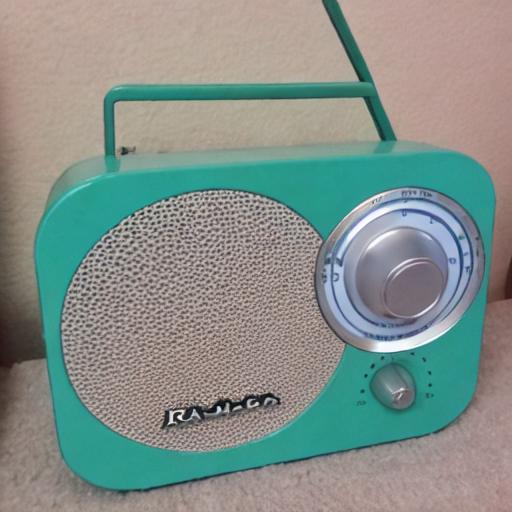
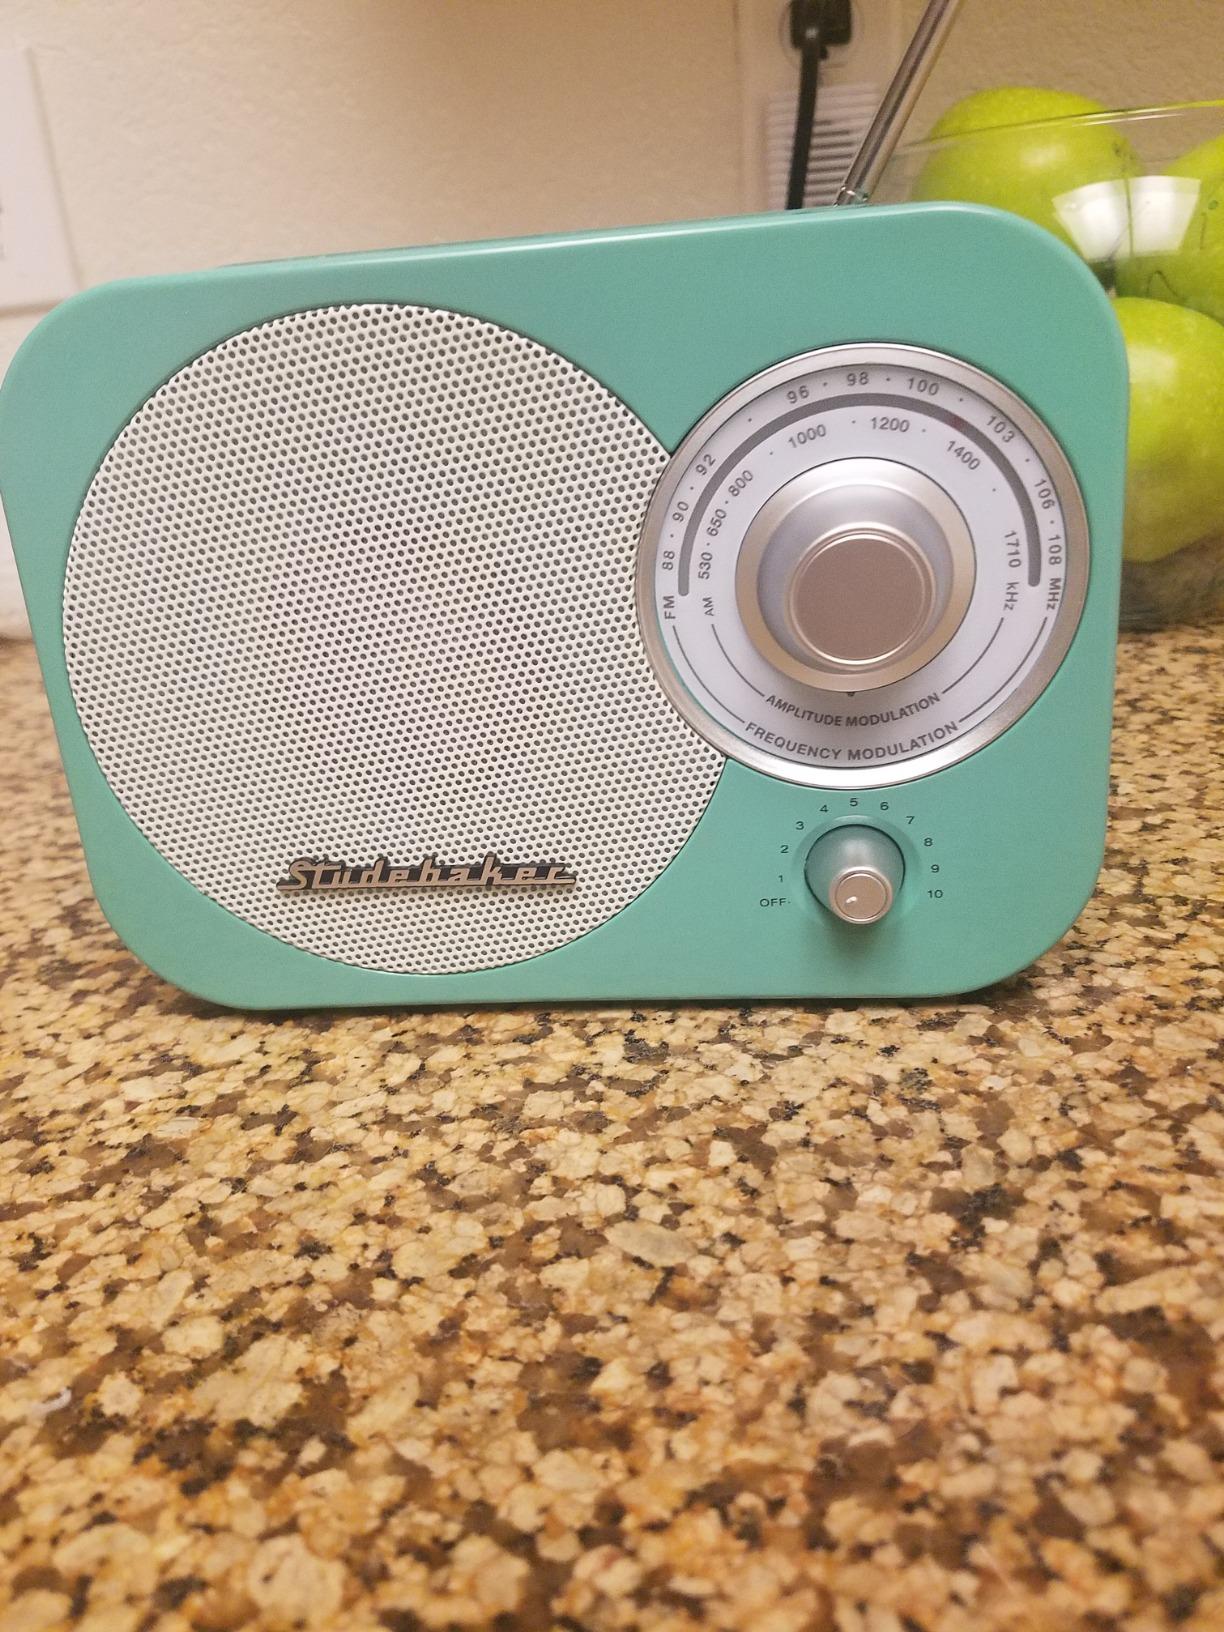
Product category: radio
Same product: no